Sunnyside (Washington, Virginia)

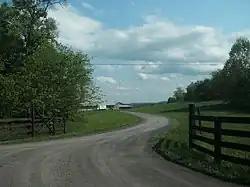
Entrance to the farm complex seen in May, 2016

Sunnyside, also known as Sunnyside Farms, is a historic farm complex and national historic district located at Washington, Rappahannock County, Virginia. It encompasses 13 contributing buildings, 3 contributing sites, and 2 contributing structures. The main house was constructed in four distinct building phases from about 1785 to 1996. The oldest section is a two-story single-pile log structure with a hall-parlor plan, with a 1 1/2-story stone kitchen added about 1800. In addition to the main house, the remaining contributing resources include five dwellings (one of which is a stone slave quarters), two smokehouses, a root cellar, a chicken coop, a spring house, two cemeteries, a silo, a workshop, a stone foundation for a demolished house, stone walls, and a shed. The farm is the location of the first commercial apple orchard in Rappahannock County, Virginia, established in 1873.